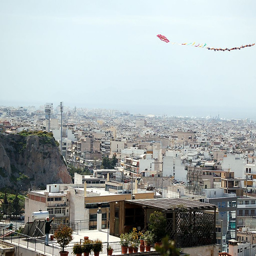
A large kite flying in the sky over a city.
A picture of an outdoor area that seems great.

An old man is flying a kite from the rooftop of a built up city.
A kite flying high over an urban area.
A city with lots of building and a kite flying over it.